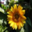
Label: sunflower